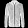
Label: Coat